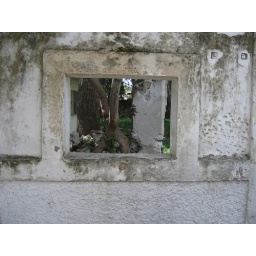
Felipe Carrillo Puerto window in fence